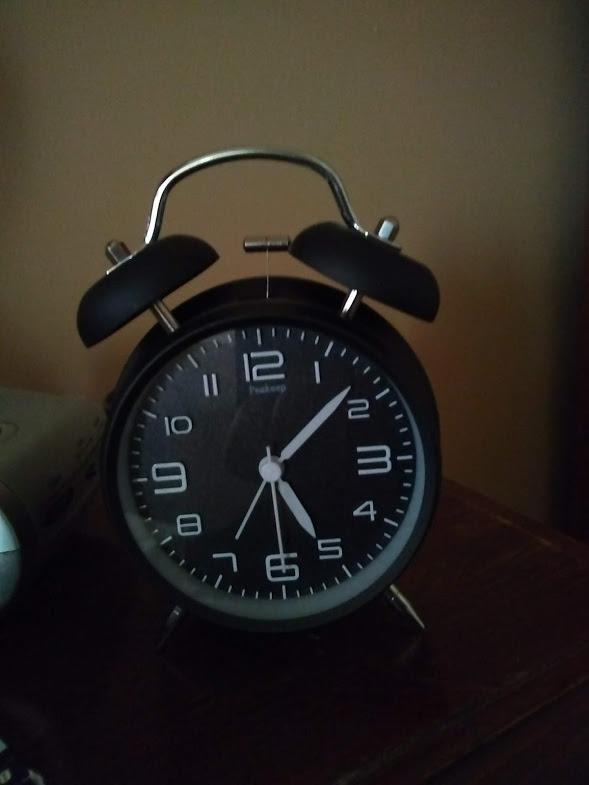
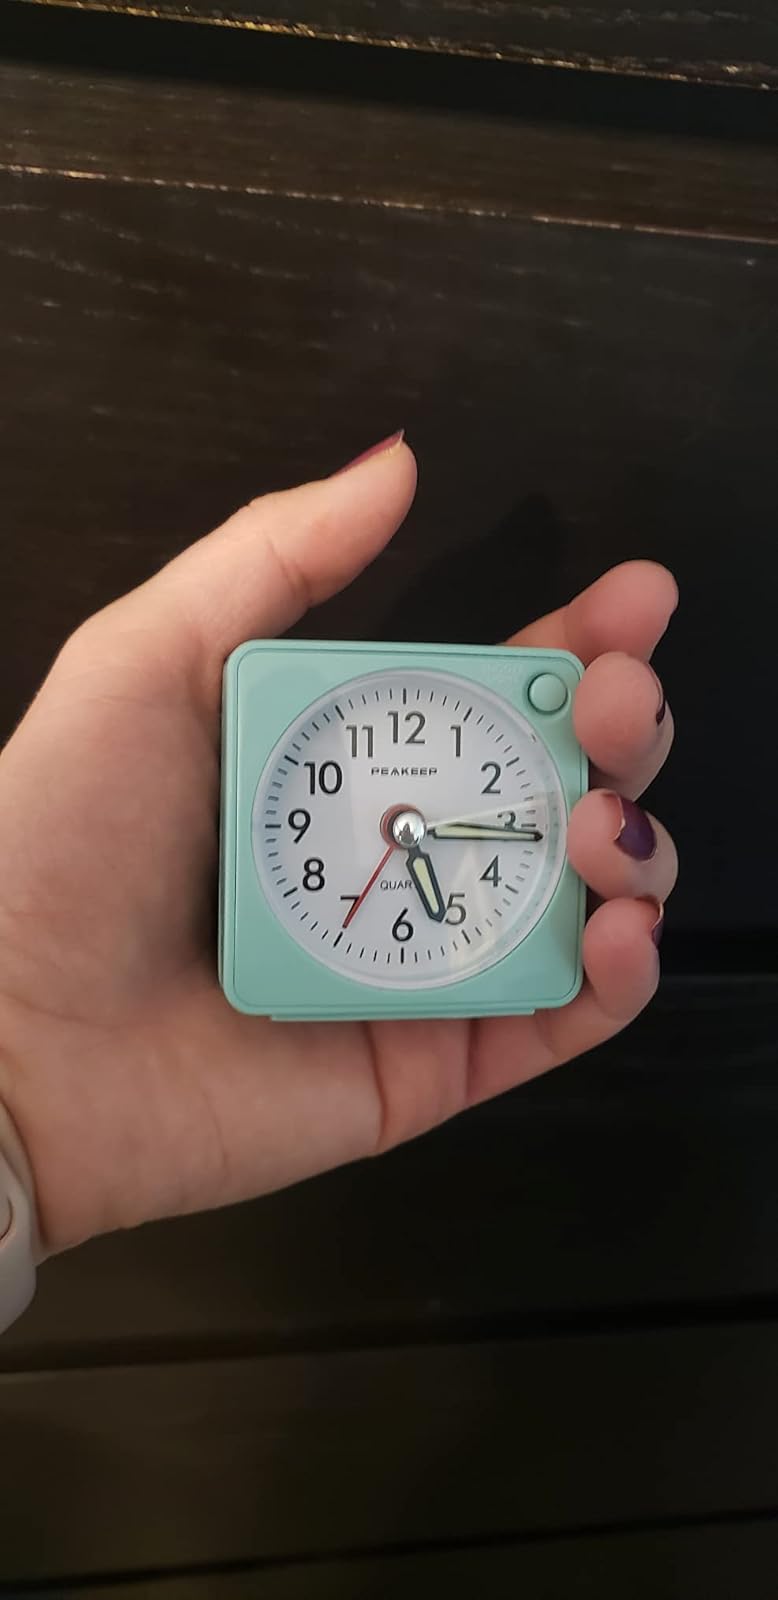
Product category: clock
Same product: no